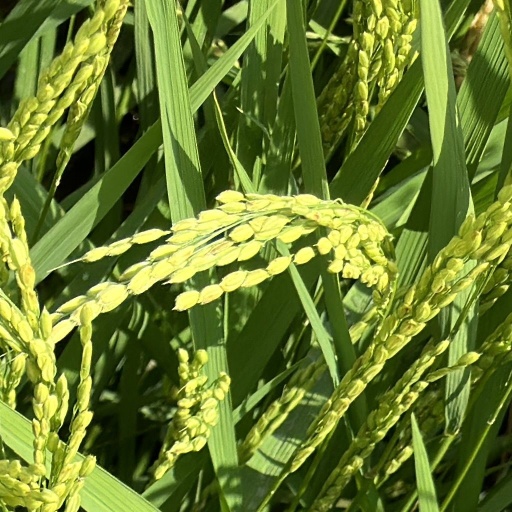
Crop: rice